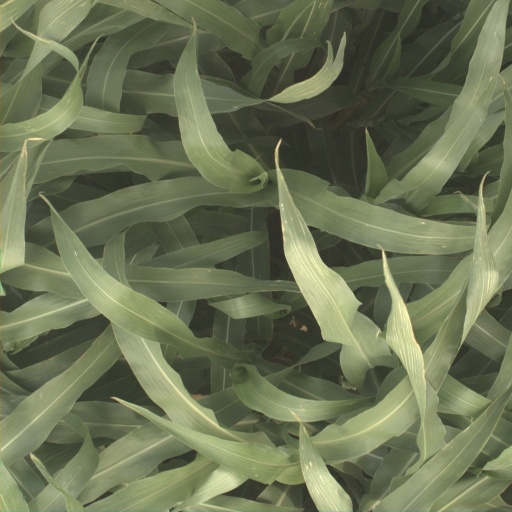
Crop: sorghum